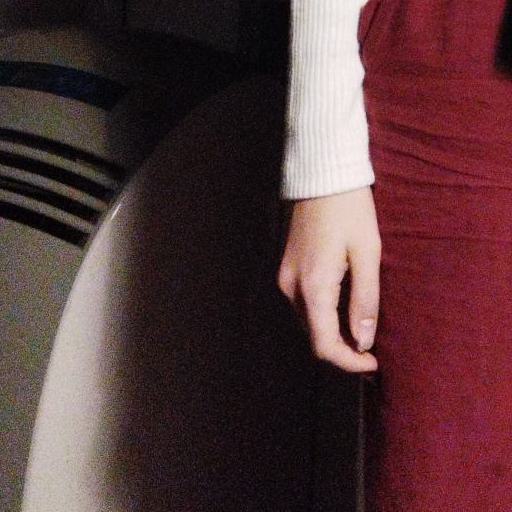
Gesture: no_gesture